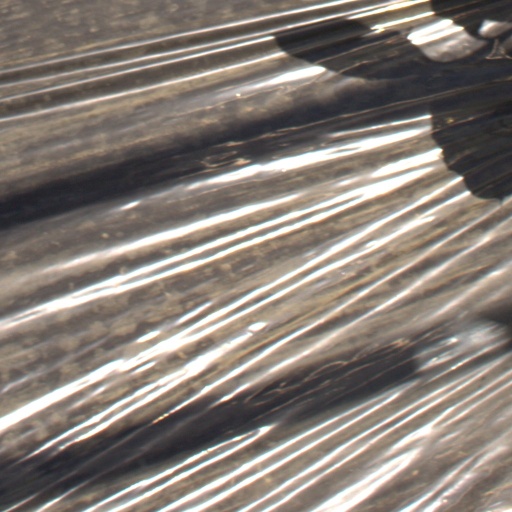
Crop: Jerusalem artichoke